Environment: real
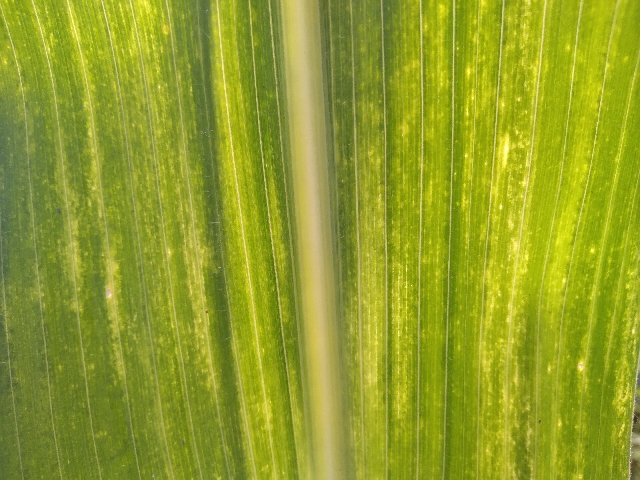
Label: lethal_necrosis